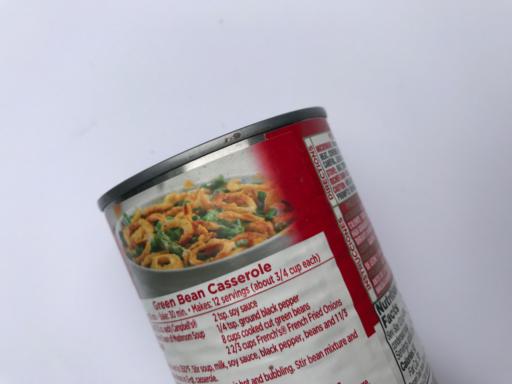
Waste category: metal